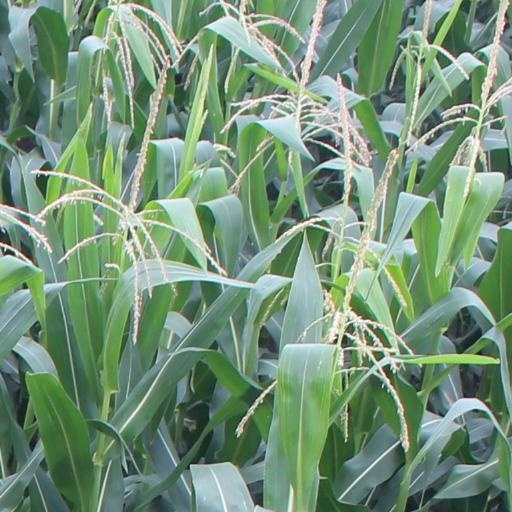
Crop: maize; corn